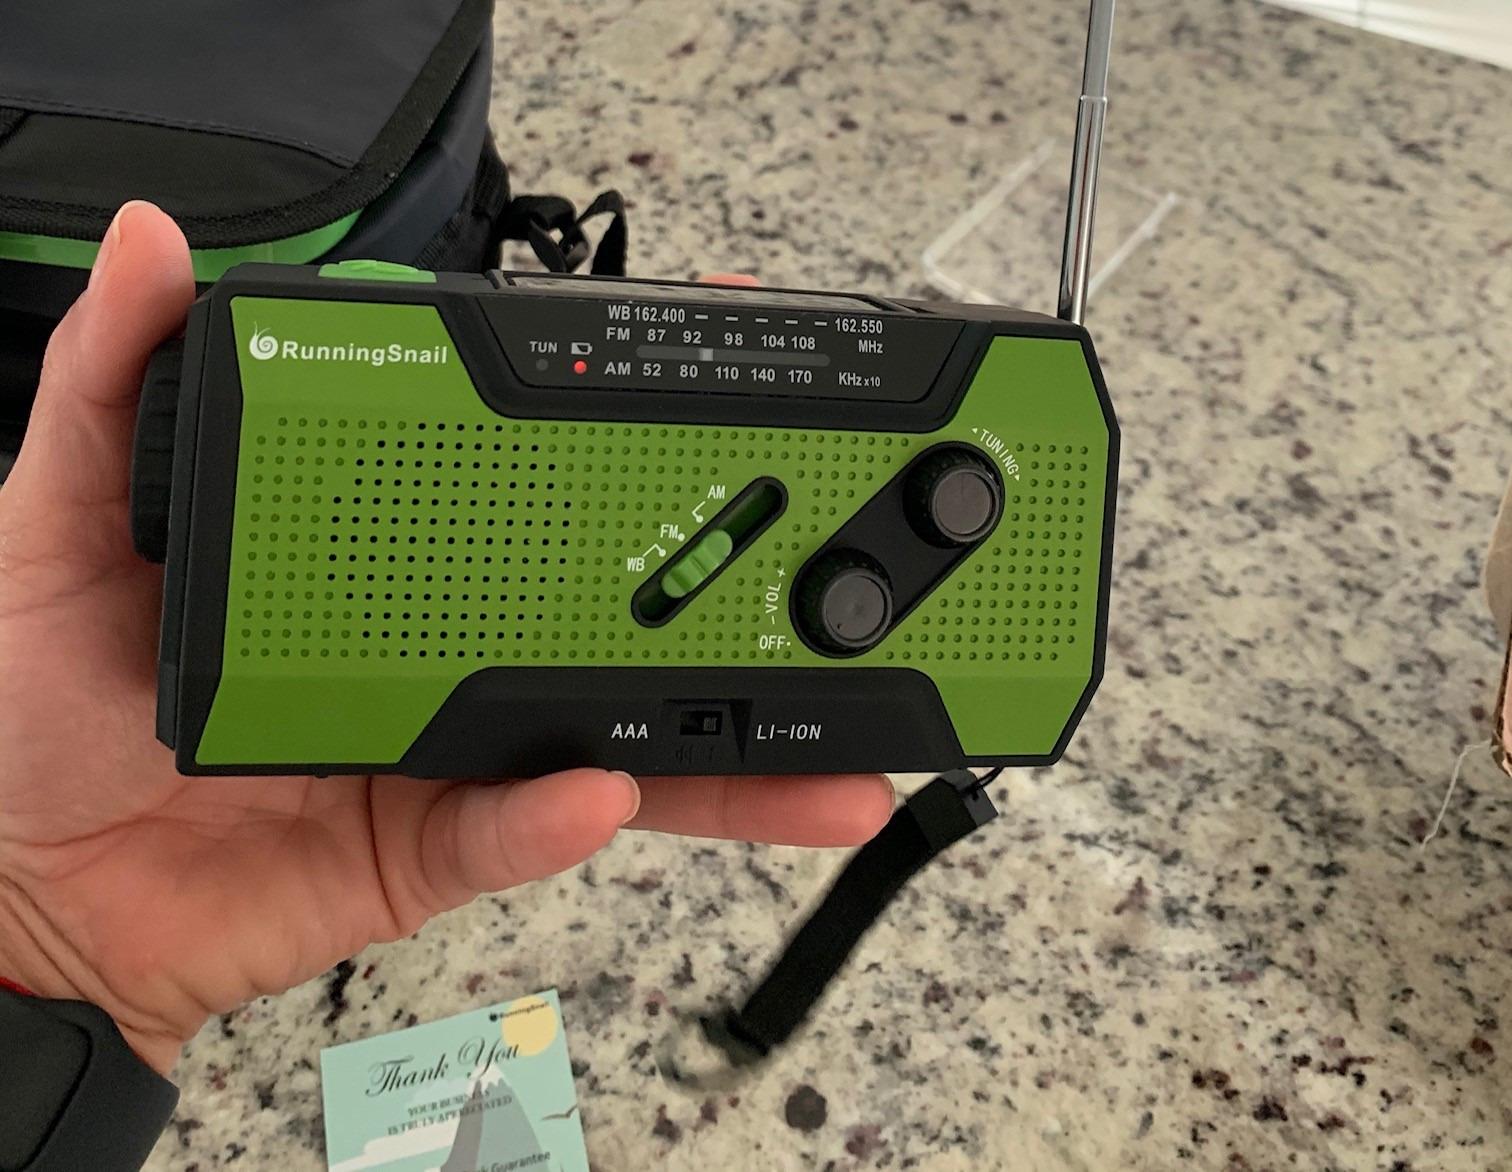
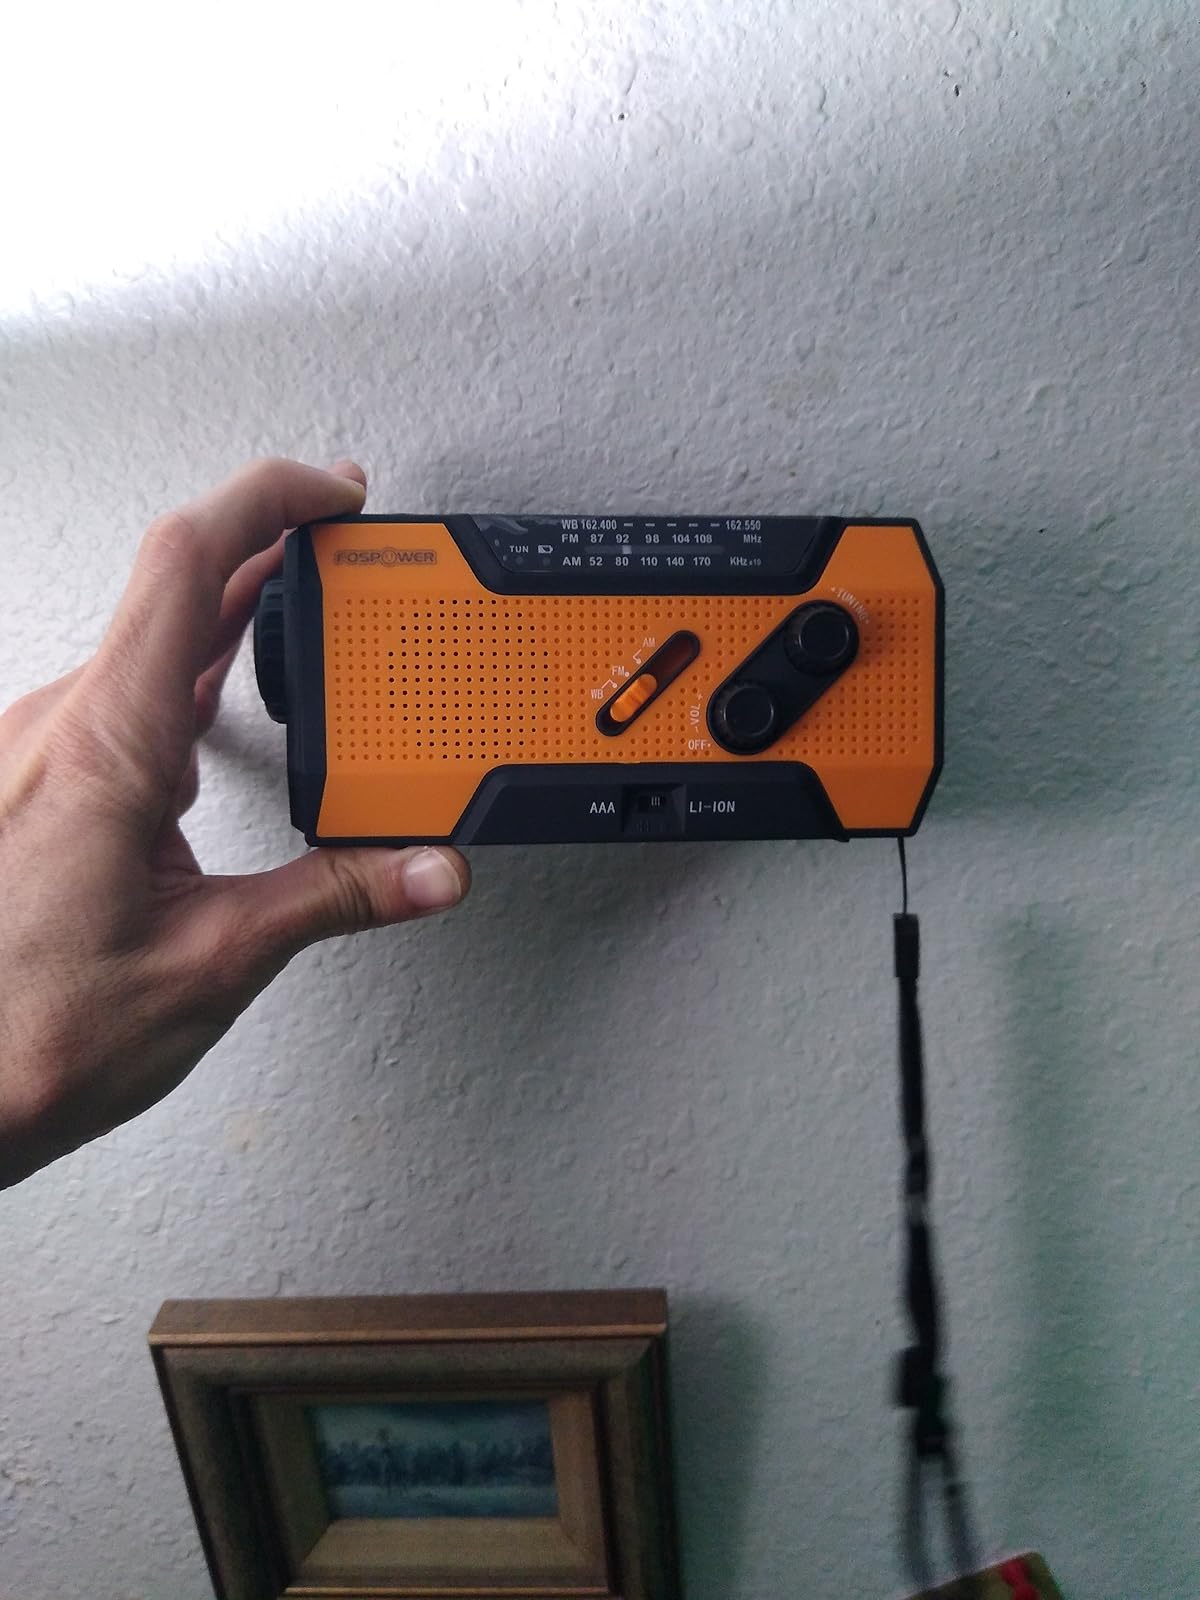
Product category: radio
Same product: no